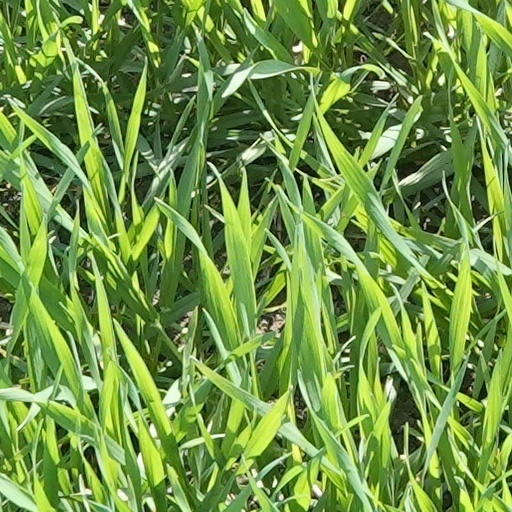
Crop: wheat